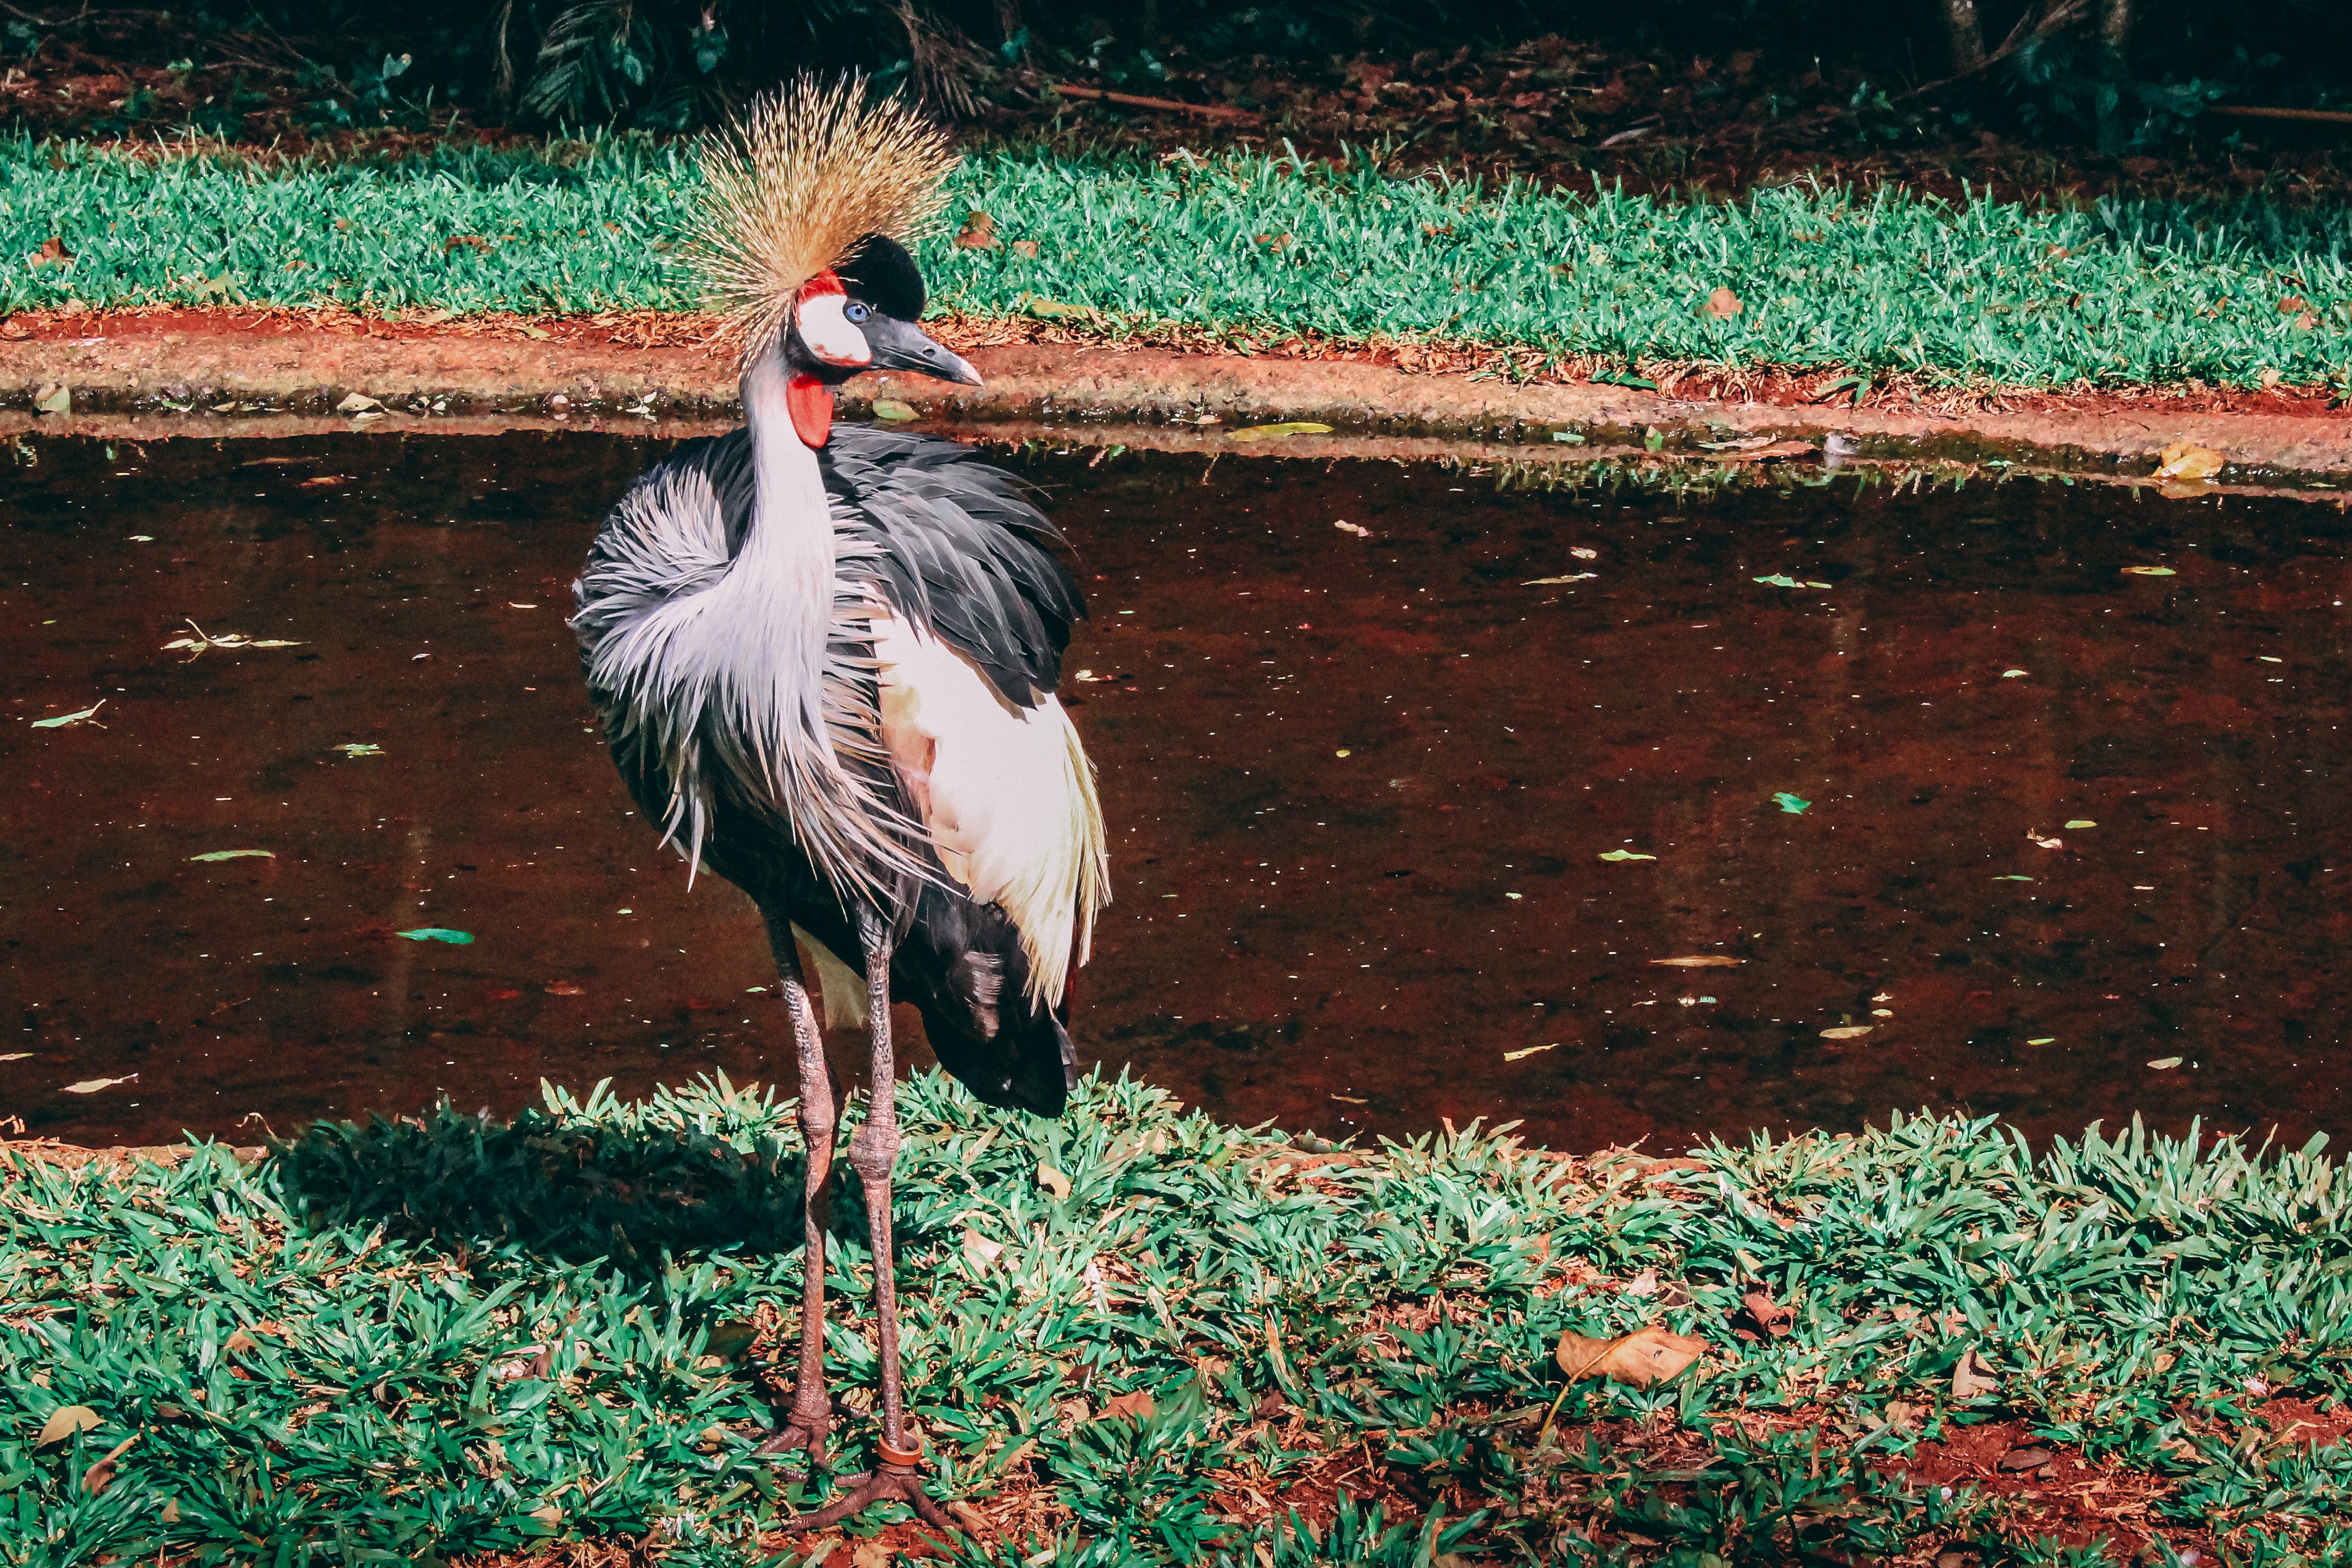
vertebrate, bird, beak, grass, grass family, crane like bird, botany, adaptation, wildlife, organism, feather, plant, crane, ciconiiformes, garden, zoo